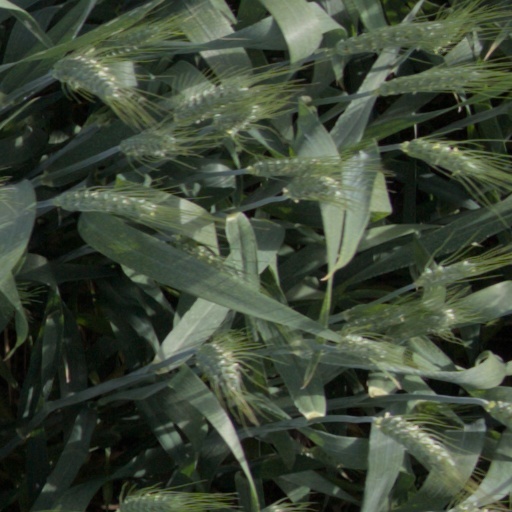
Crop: wheat